Bruce E. Grooms

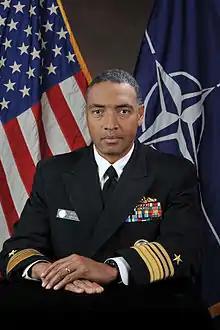
Vice Admiral Bruce E. Grooms, USN (ret)

Bruce Estes Grooms (born 1958), is a retired vice admiral in the United States Navy. His last duty station before retirement was as Deputy Chief of Staff for Capability Development at Allied Command Transformation. He retired in June 2015.